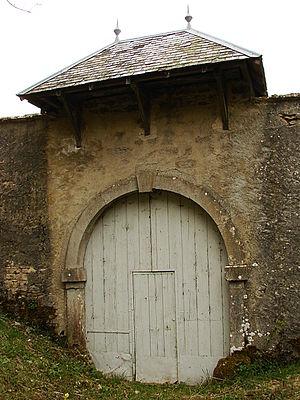
Un des portails de la Chartreuse de Portes
La chartreuse Notre-Dame de Portes est un monastère de Chartreux implanté dans les montagnes du Bugey, à 1 000 mètres d'altitude environ, dans le département français de l'Ain et la commune de Bénonces.